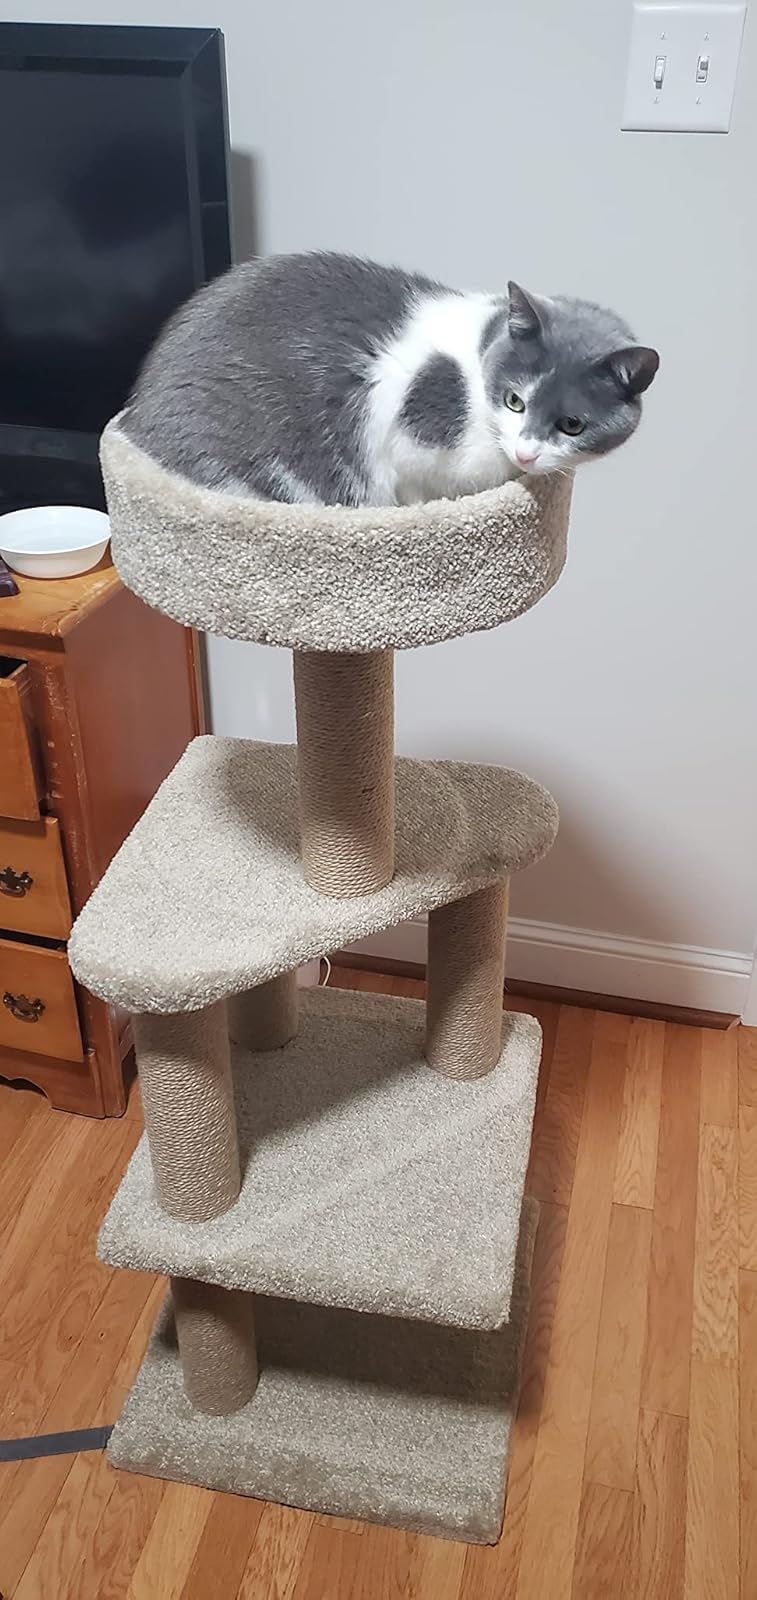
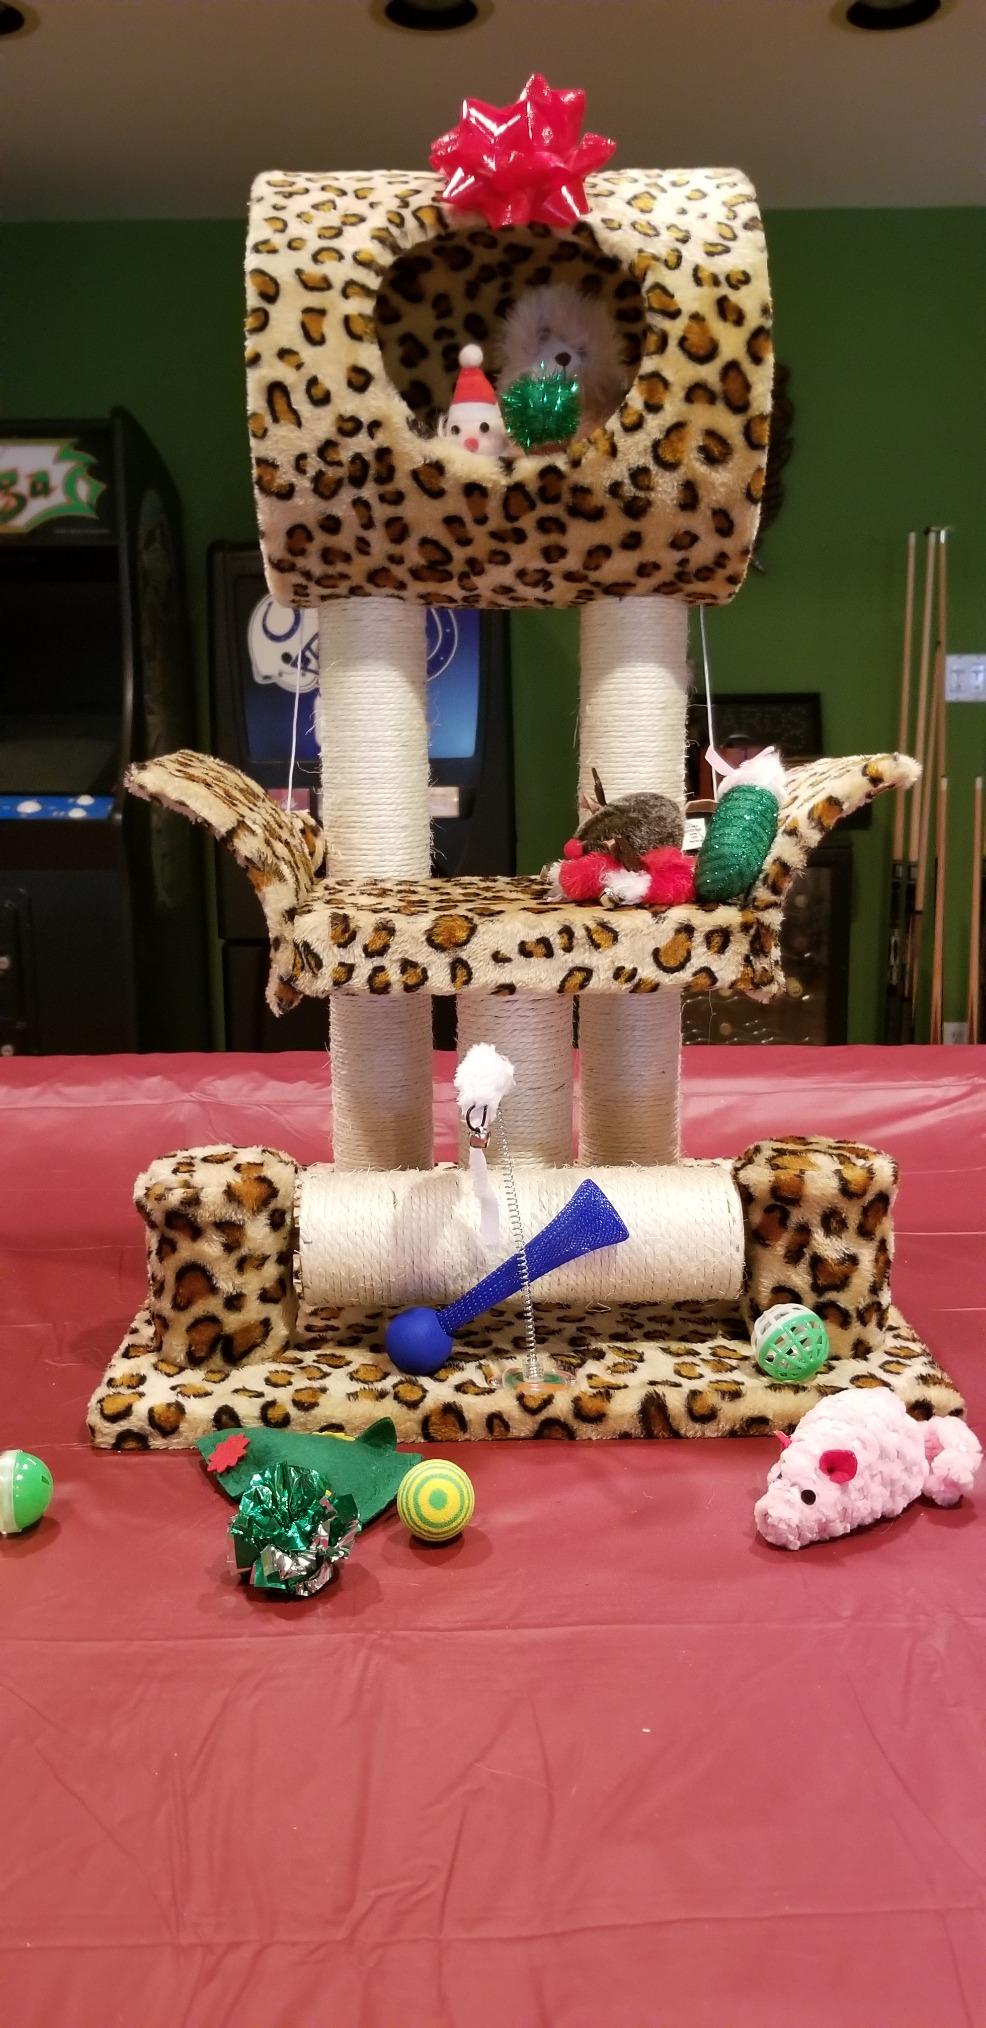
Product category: items_cat tree
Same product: no